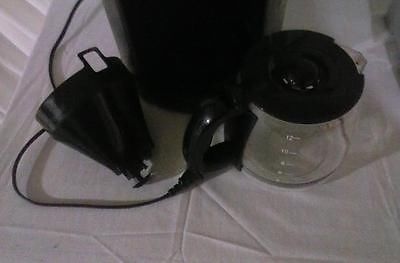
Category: coffee maker